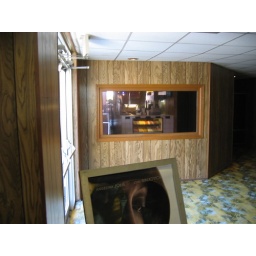
the office window in the background